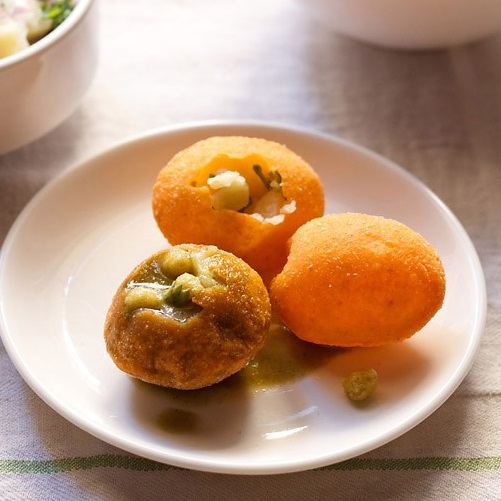
Dish: paani_puri